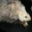
Label: possum